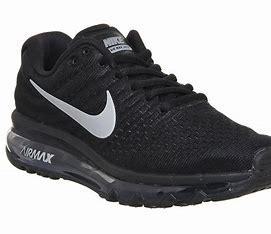
Brand: Nike
Model: Air Max 2017